Rhynchosauria

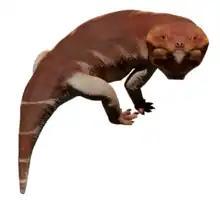
Life restoration of "Hyperodapedon sanjuanensis".

Rhynchosaurs were herbivores, and at times abundant (in some fossil localities accounting for 40 to 60% of specimens found), with stocky bodies and a powerful beak. Early primitive forms, like "Mesosuchus" and "Howesia", were generally small, typically lizard-like in build, and had skulls rather similar to the early diapsid "Youngina", except for the beak and a few other features. Later and more advanced genera grew to up to two meters in length. The skull in these forms were short, broad, and triangular, becoming much wider than long in the most advanced forms like "Hyperodapedon" (= "Scaphonyx"), with a deep cheek region, and the premaxilla extending outwards and downwards to form the upper beak. The broad skull would have accommodated powerful jaw muscles. The lower jaw was also deep, and when the mouth was closed it clamped firmly into the maxilla (upper jaw), like the blade of a penknife closing into its handle. This scissors-like action would have enabled rhynchosaurs to cut up tough plant material. Rhynchosaur teeth had a unique condition known as ankylothecodonty, similar to the acrodonty of modern tuataras and some lizards but differing in the presence of deep roots.